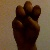
The image shows a hand gesture representing the letter 'E' in Indian Sign Language.